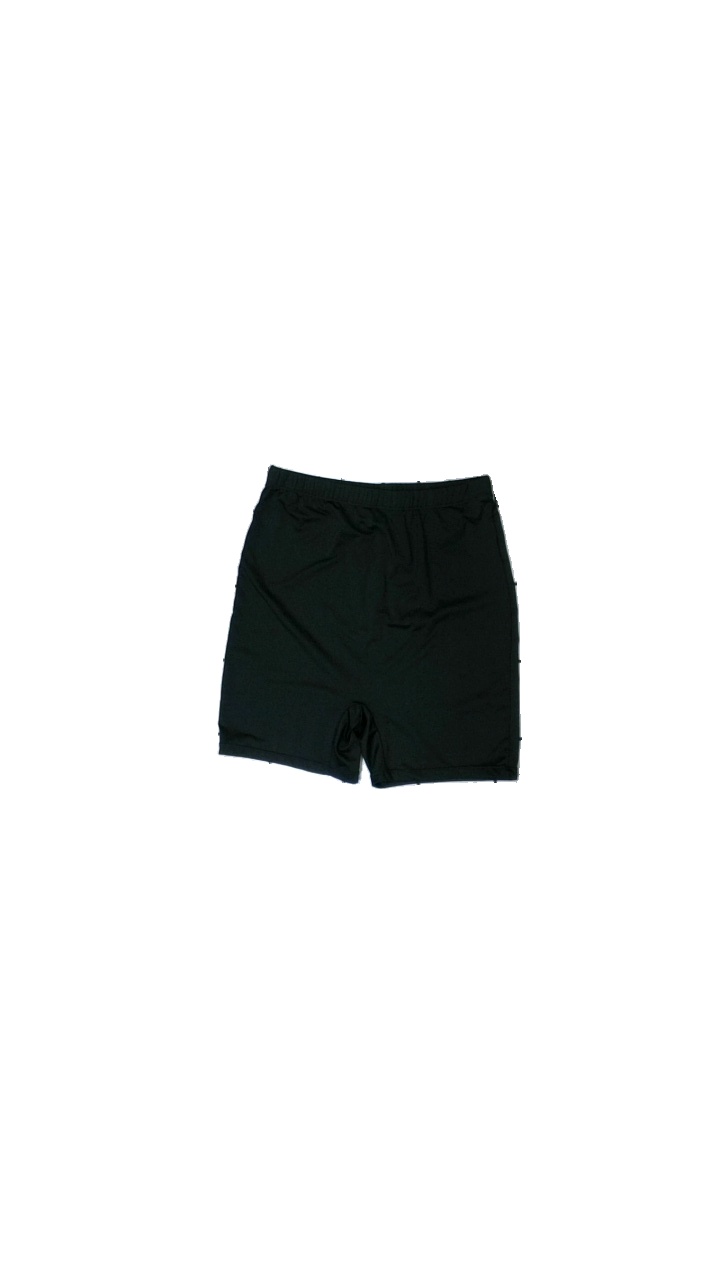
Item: Shorts (Ladies)
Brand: Shein
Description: Black tight shorts from SHEIN, size S. Okay condition.
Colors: Black
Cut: Regular, Tight
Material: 100% poly
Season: Summer
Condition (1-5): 3
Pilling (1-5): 5
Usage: Reuse
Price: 50-100